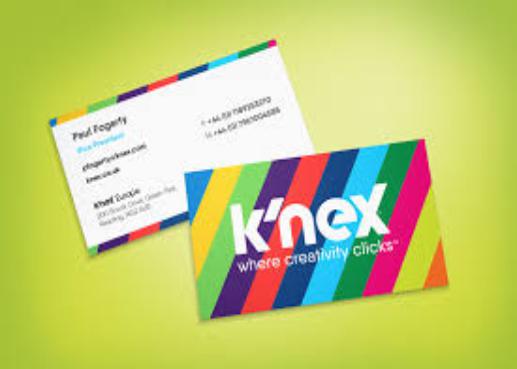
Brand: k'nex
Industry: Electronic